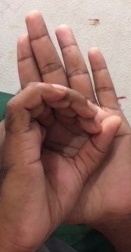
ASL sign: 0